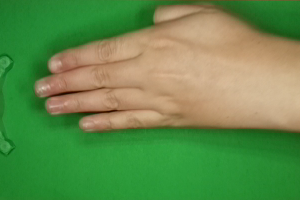
Label: paper